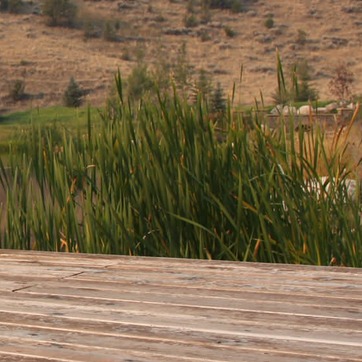
Material: foliage